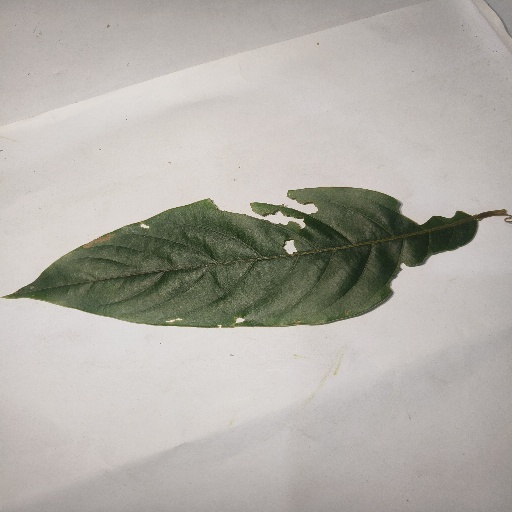
Species: HariTaki
Leaf condition: Bacterial Spot